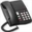
Label: telephone